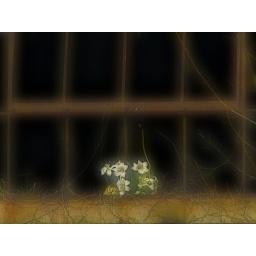
Inexplicable plastic flowers in abandoned factory window